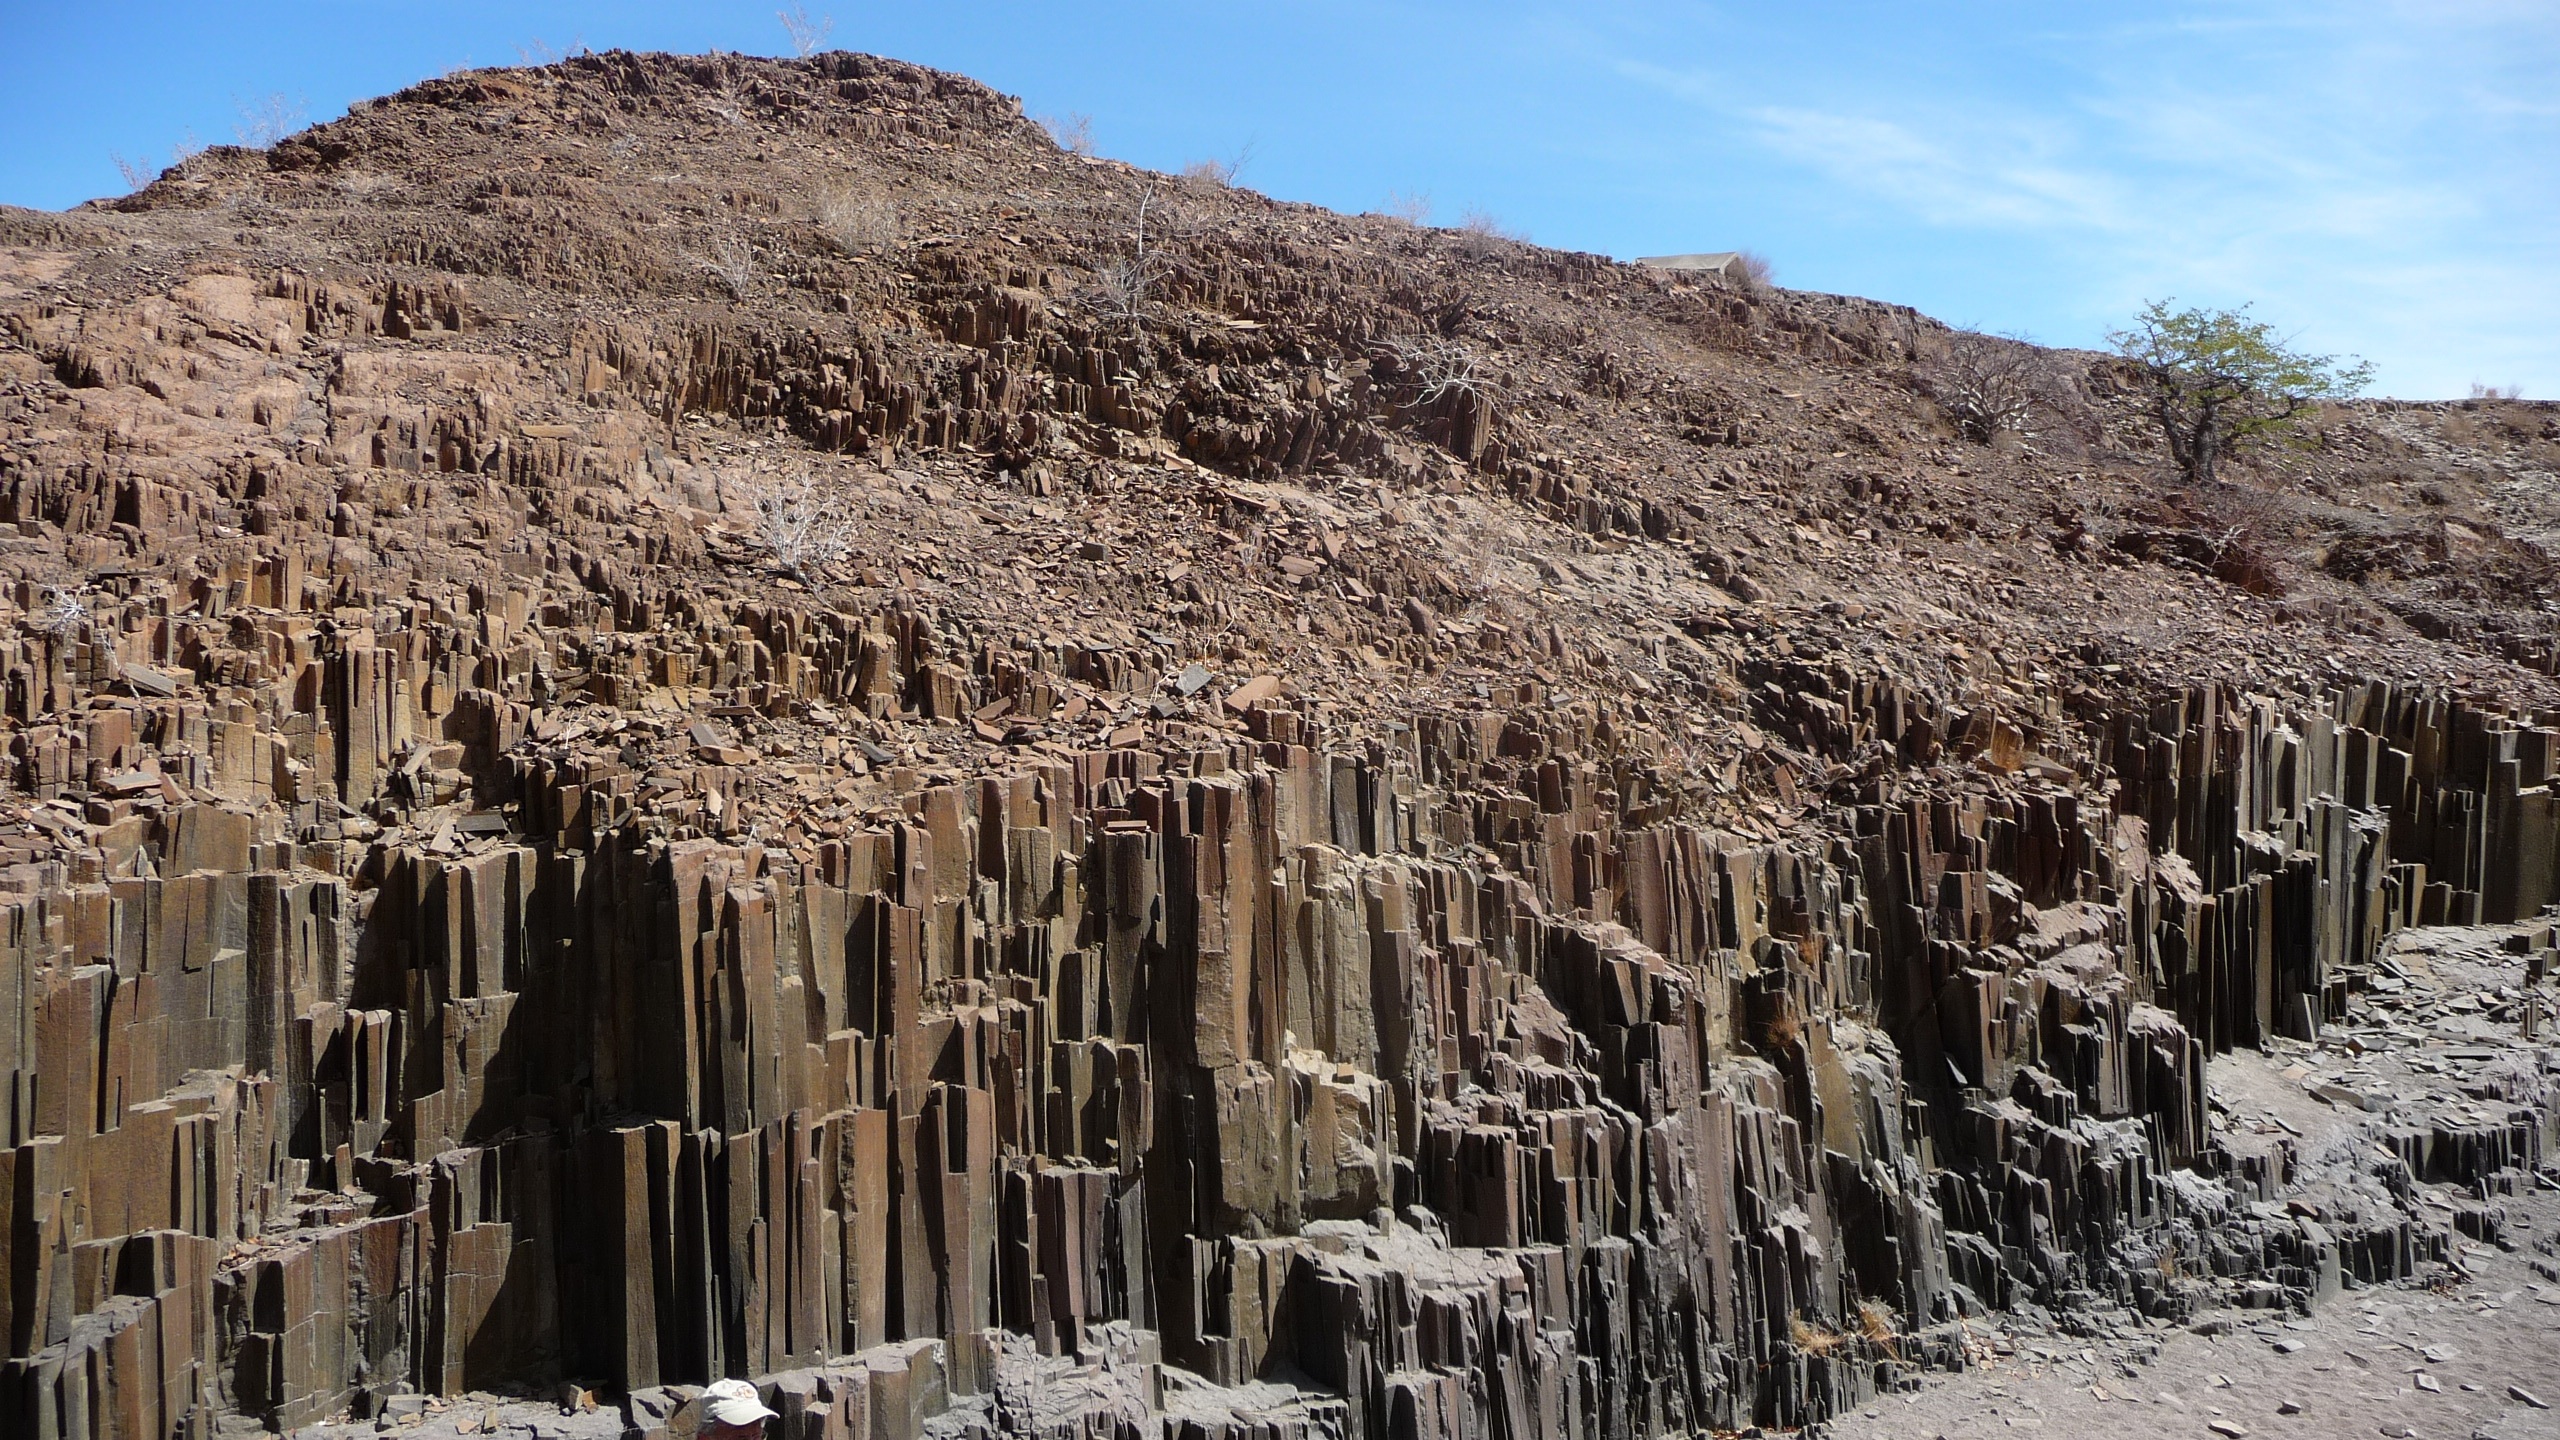
rock, valley, formation, africa, geology, badlands, plateau, quarry, wadi, basalt, namibia, ancient history, geographical feature, gorge of the organ pipes